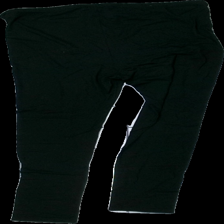
View: back
Type: Tights
Category: Ladies
Brand: Not in the list
Brand text on label: Isolina
Colors: Black
Material: 100% viscose
Cut: Regular
Season: All
Smell: Major
Holes: Minor
Damage: Tiny hole
Damage location: middle right
Price range: <50
Recommended usage: Export
Comment: Major detergent smell, lloose threads, loose waistband